Queen's Hall Narberth

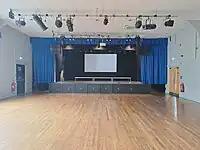
The main hall at Queen's Hall, Narberth

It is a registered charity and run by a board of trustees. It comprises a café, five meeting rooms and a main hall with a standing capacity of 473. It hosts music performances, comedy, films, markets and community events.